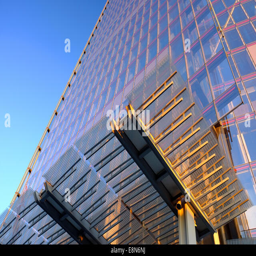
the building reflects the pink sunset golden hour glow against a blue sky at dusk